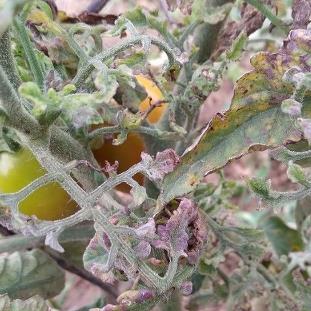
Crop: Tomato
Condition: virosis-d